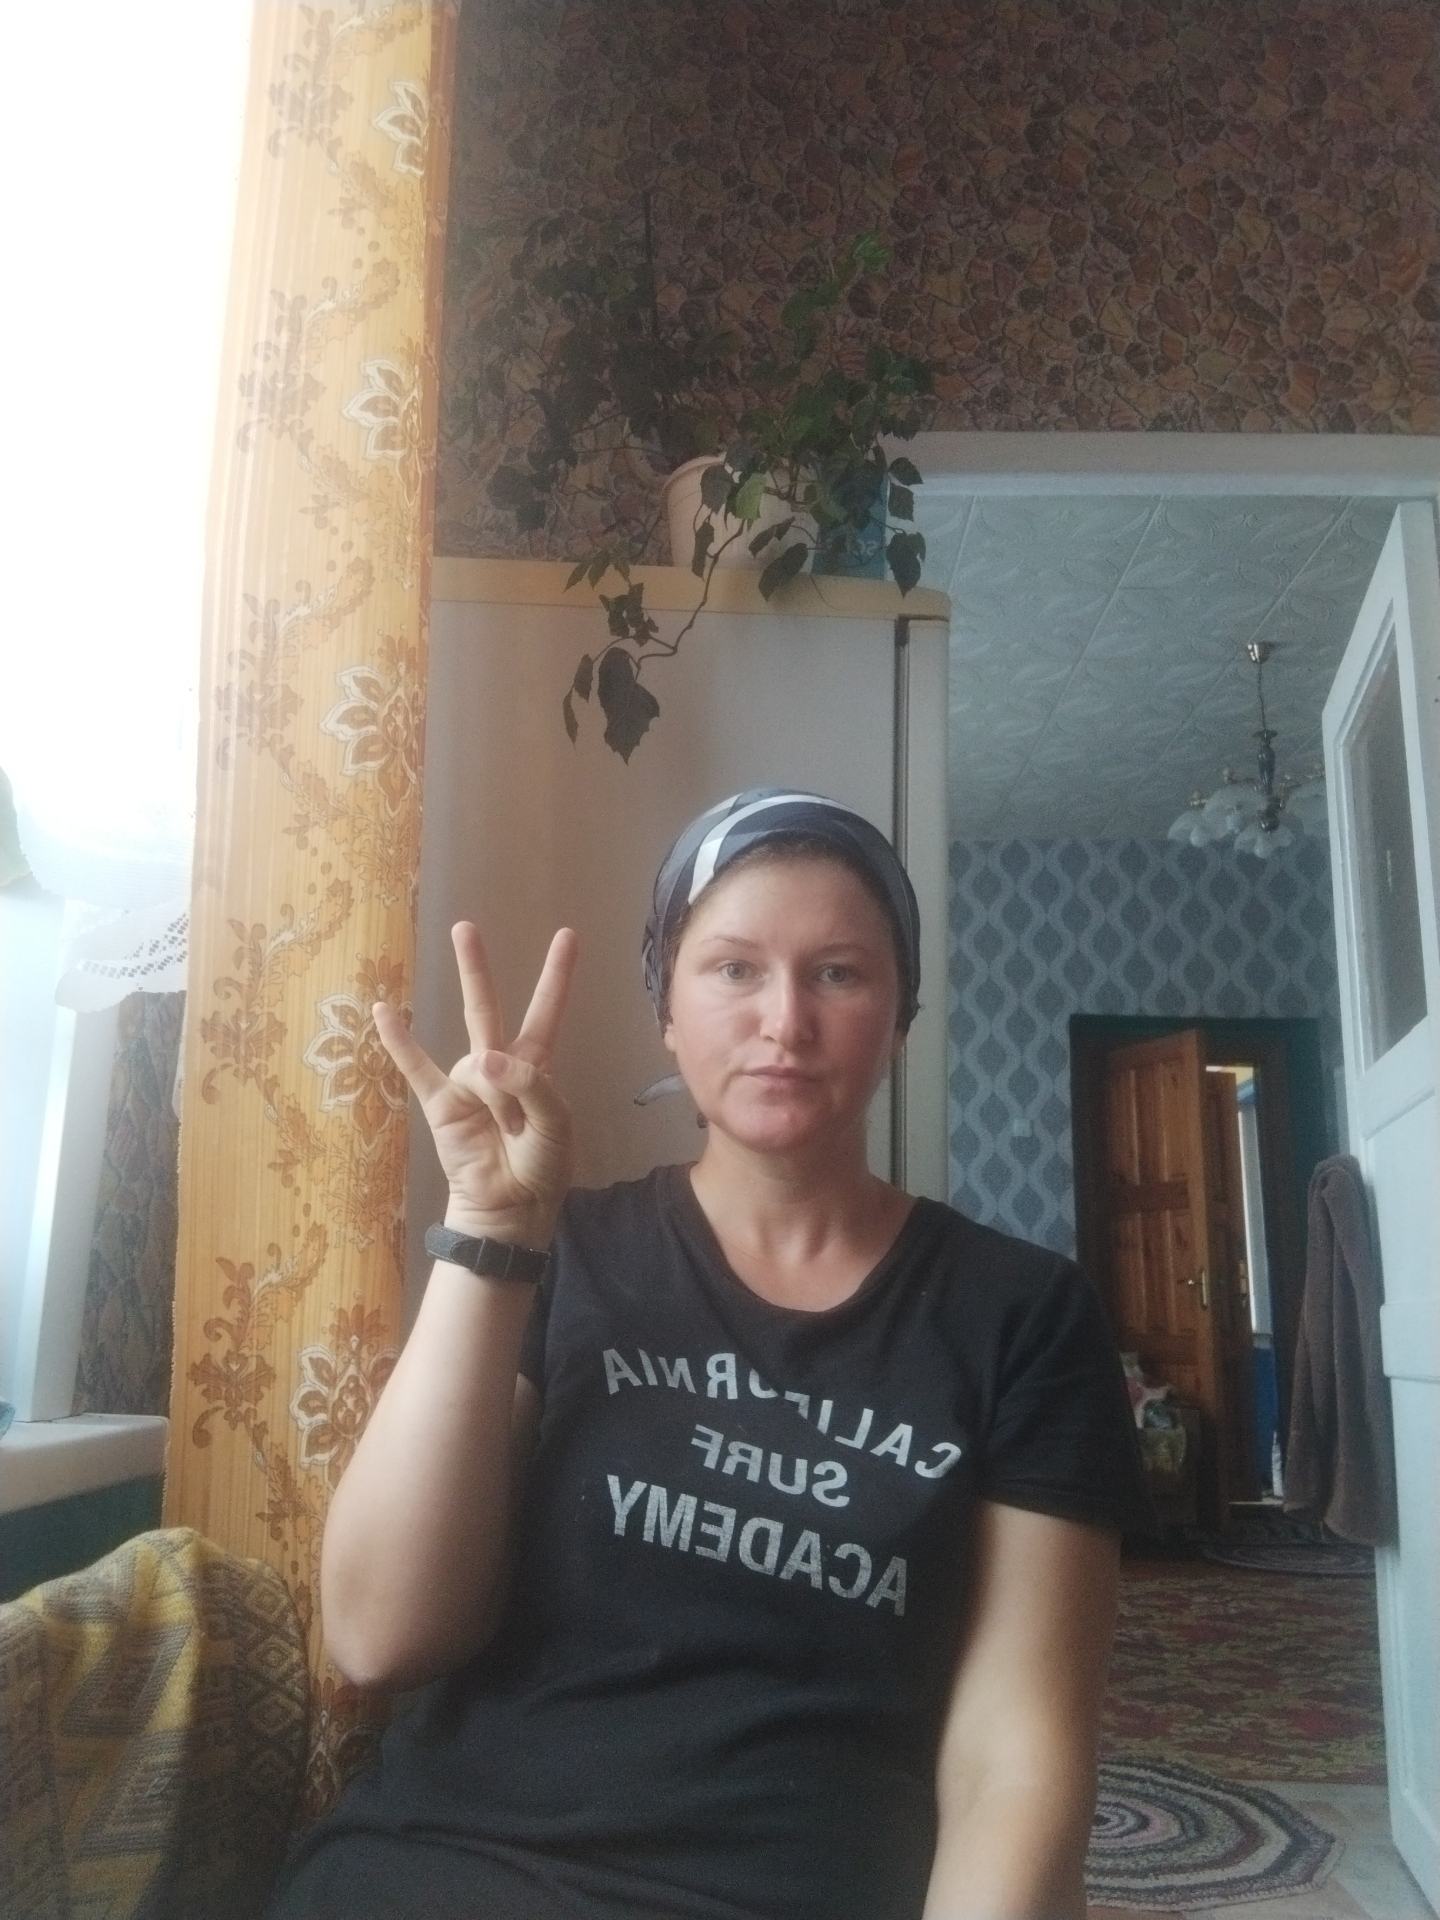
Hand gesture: three3